Two Weeks (FKA Twigs song)

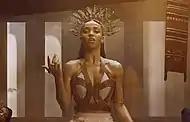
FKA Twigs' appearance in the video has been compared to that of Aaliyah's character Akasha in the 2002 film "Queen of the Damned".

The music video was directed by Nabil Elderkin and premiered on 24 June 2014. In the video, FKA Twigs portrays a giant goddess surrounded by miniature dancers, also played by Twigs. The entire video consists of one long dolly-out shot. The video was nominated for Best Visual Effects and Best Cinematography at the 2015 MTV Video Music Awards. It remains her most viewed video on YouTube, standing at 38 million views as of June 2025.